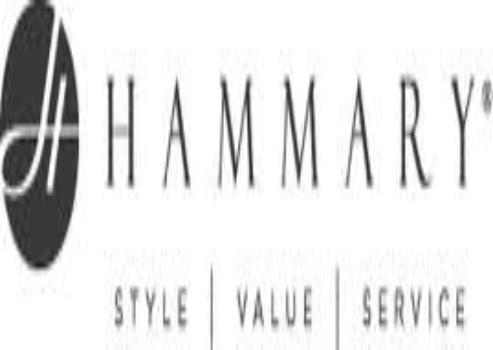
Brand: Hammary
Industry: Clothes